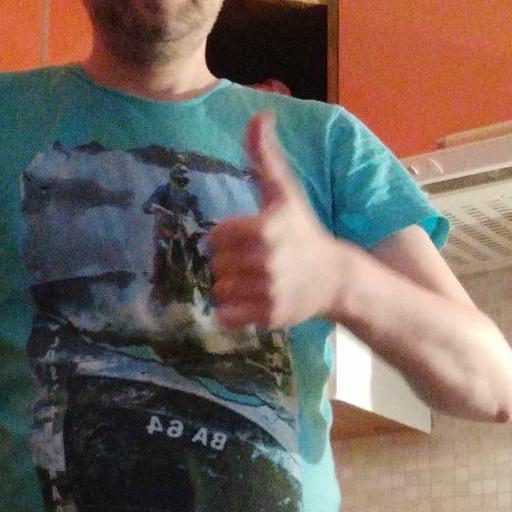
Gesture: like